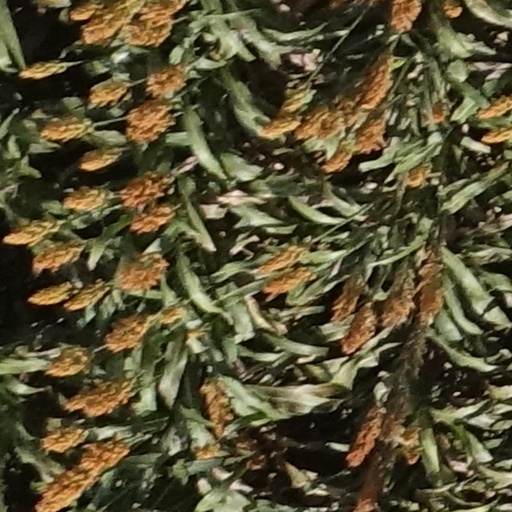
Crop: sorghum